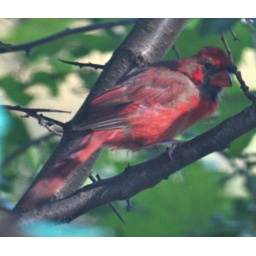
Male Northern Cardinal (Cardinalis cardinalis) sitting quietly in a tree